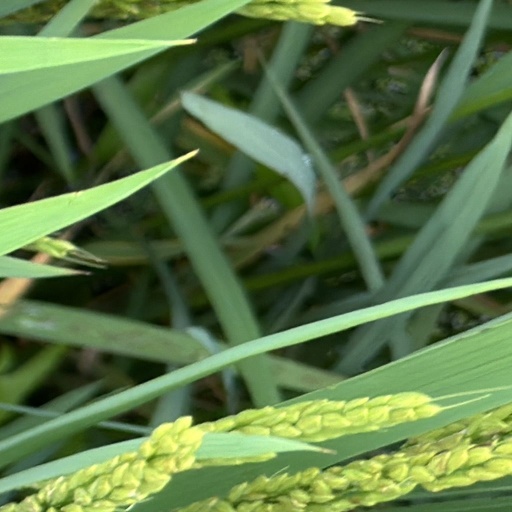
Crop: rice